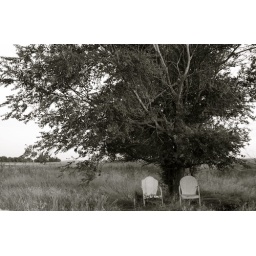
two chairs under a tree